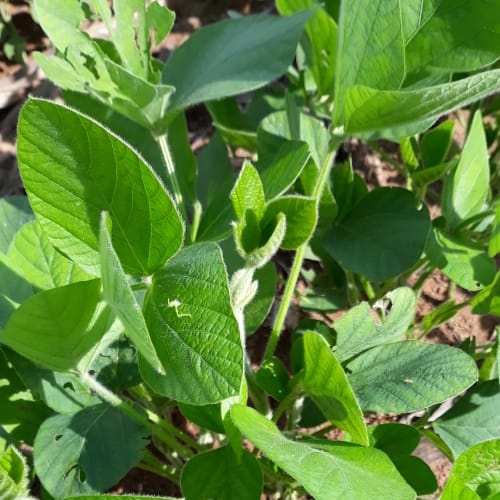
Label: Caterpillar